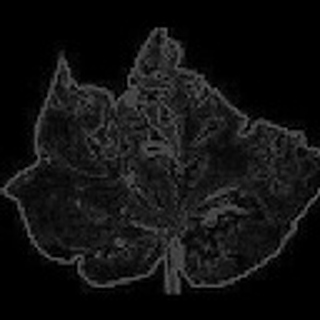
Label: cotton_bacterial_blight